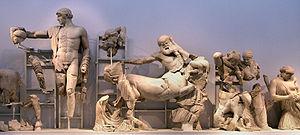
Le style sévère ou premier classicisme est le style dominant dans la sculpture grecque au début du Vᵉ siècle av. J.-C., entre 490 et 450 environ. Il marque la rupture avec les formes canoniques de l'art archaïque et la transition vers le vocabulaire considérablement élargi du second classicisme de la deuxième moitié du Vᵉ siècle av. J.-C. : la signification morale de l'image divine et le langage symbolique de la mythologie se renouvellent.
Les frontons et métopes du temple de Zeus à Olympie, en style sévère, sont exposés au musée archéologique d'Olympie. Ils comprennent un ensemble de statues provenant du sanctuaire dédié à Zeus en Olympie.